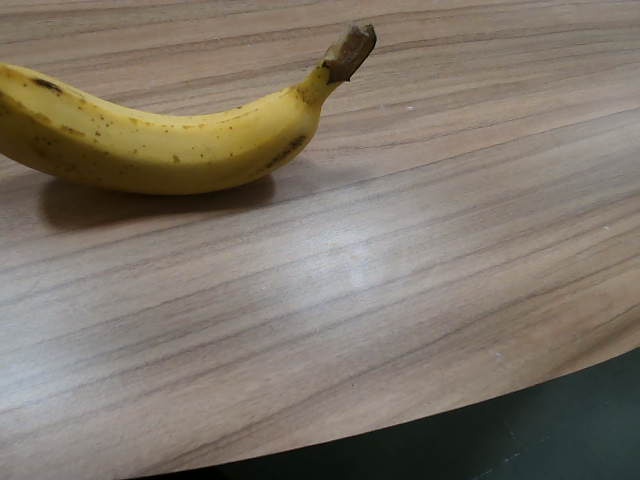
Label: Ripe_Banana